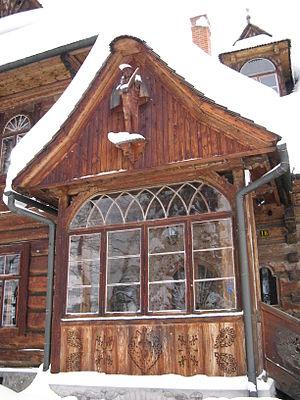
Le style Zakopane est un style architectural polonais de la région de Podhale.